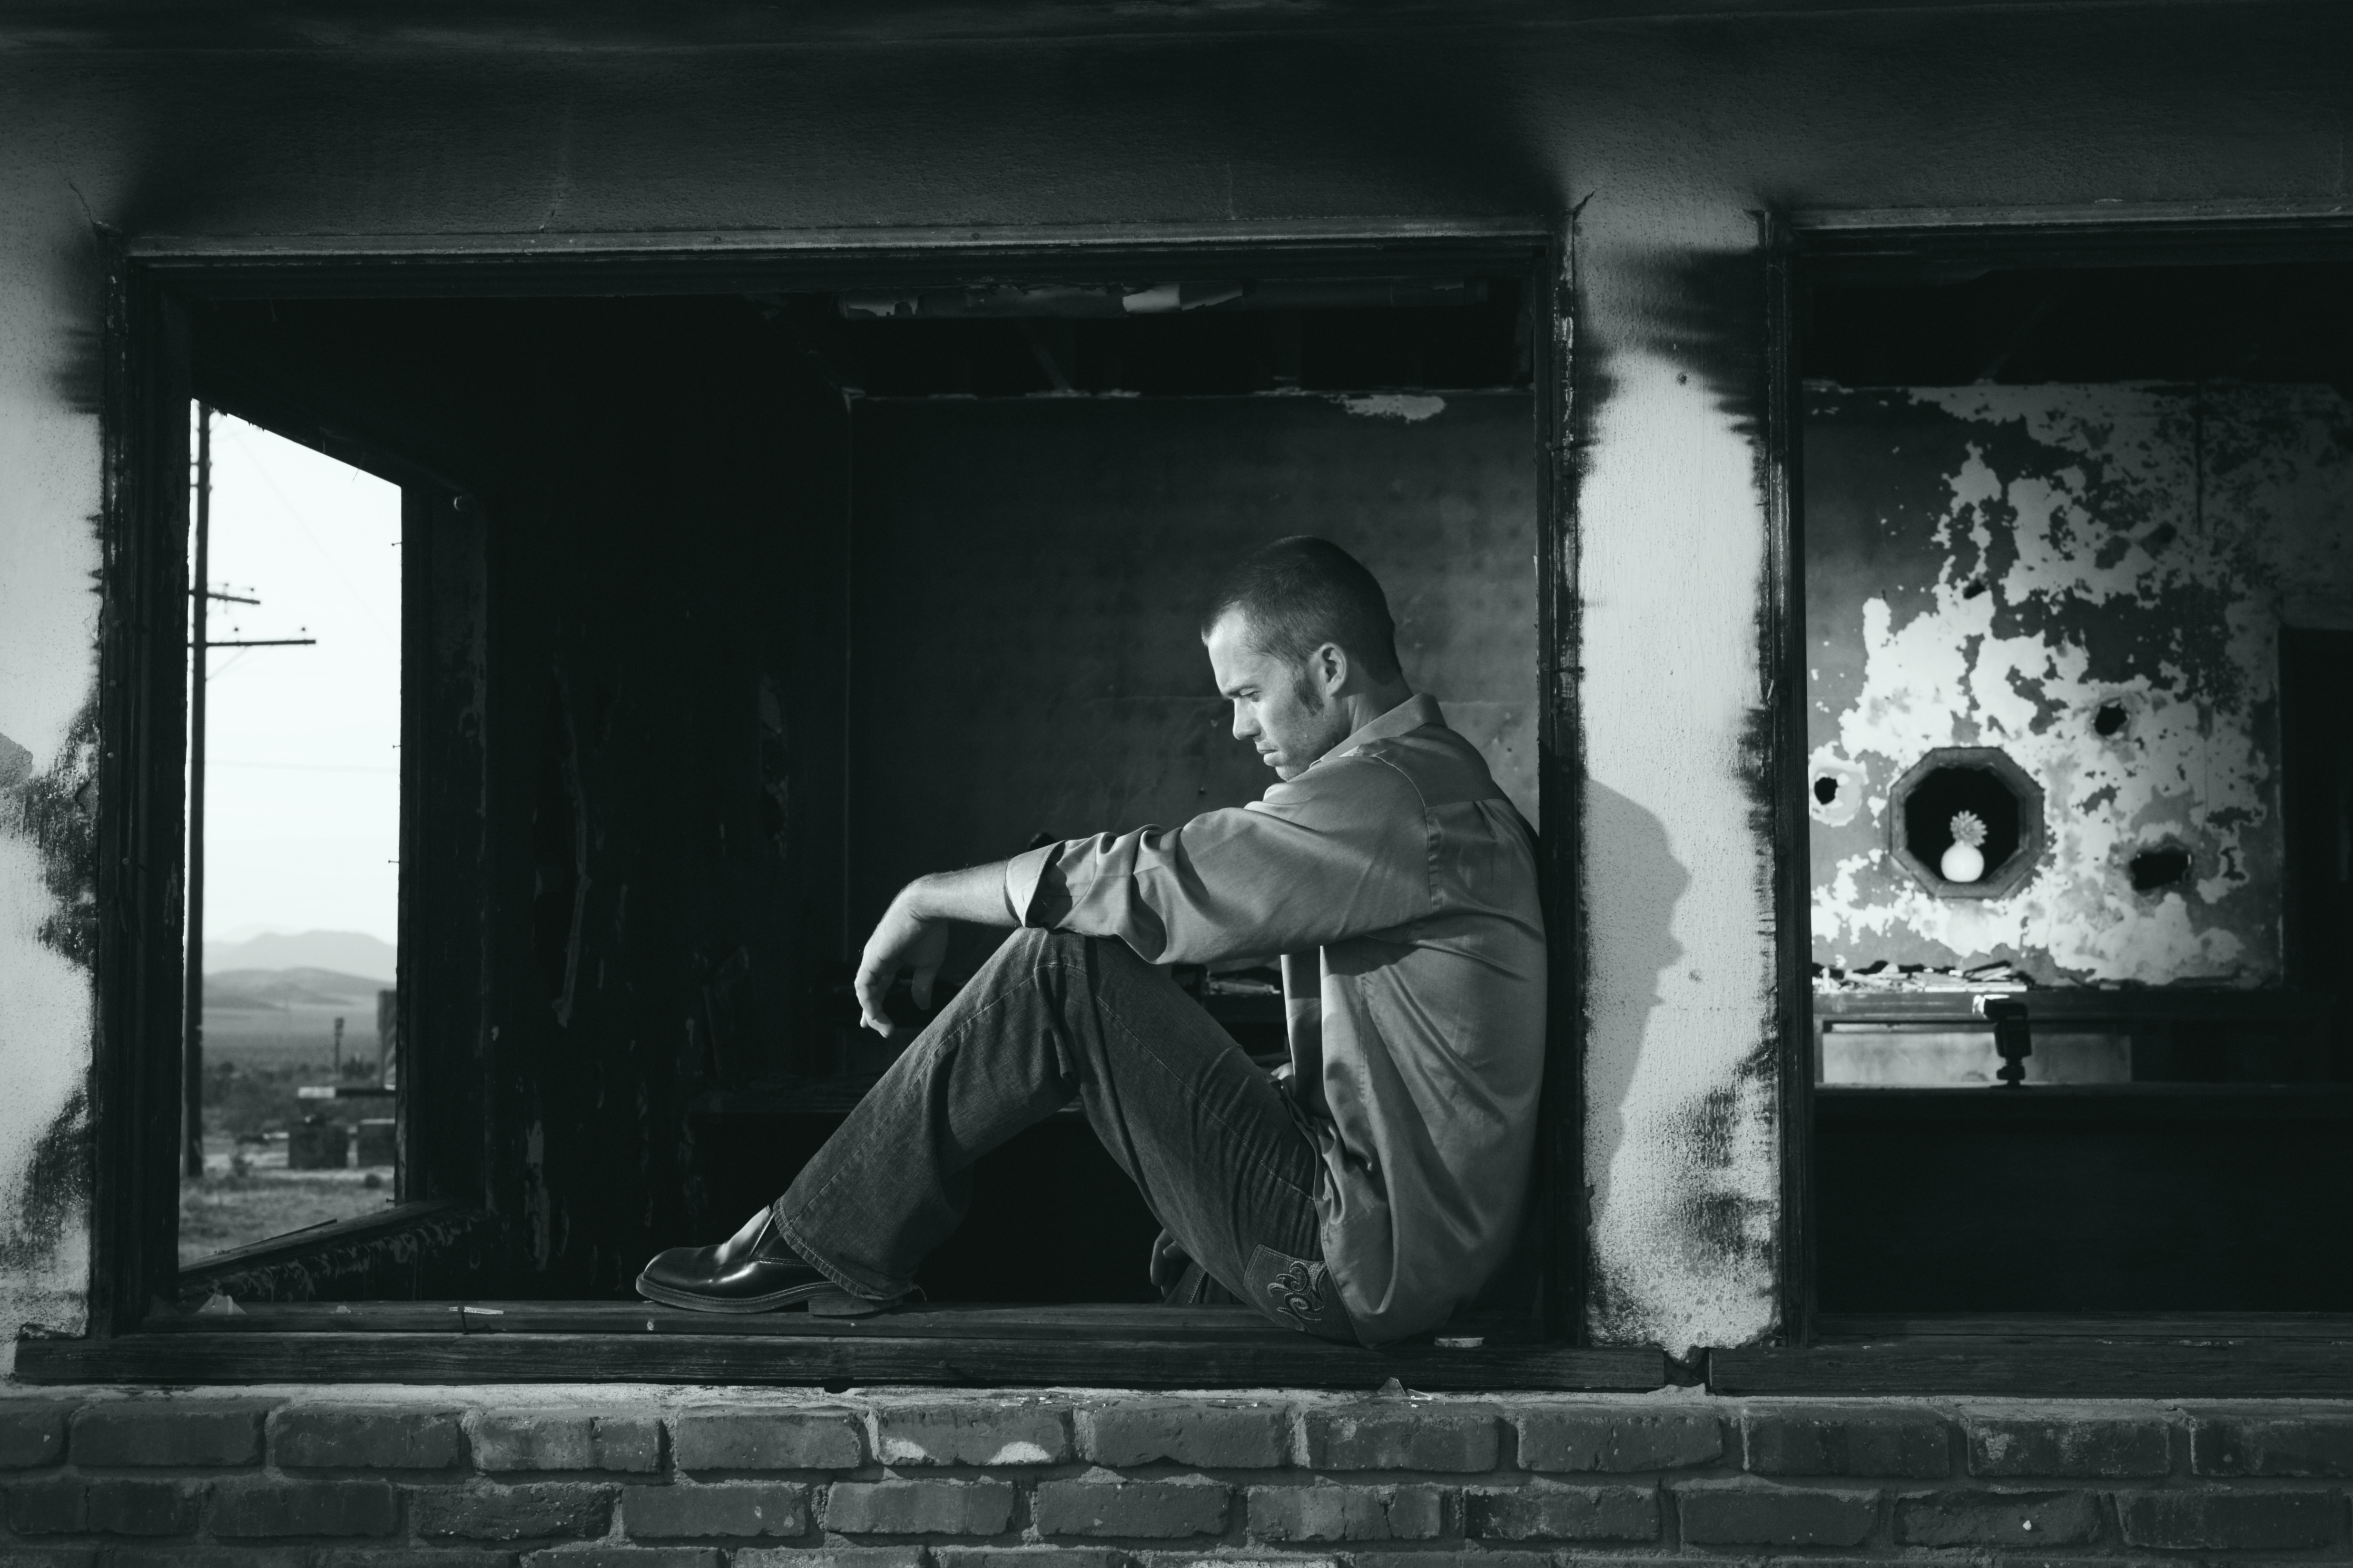
man, person, black and white, white, photography, thinking, young, darkness, black, monochrome, lonely, sad, temple, photograph, image, depression, unhappy, depressed, young man, monochrome photography, film noir, human positions